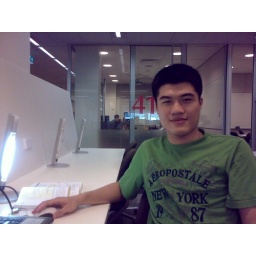
8th Feb 2010, sitting in main library of UNSW, in first week of arrival. Hard-studying guy. :))